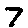
Label: 7